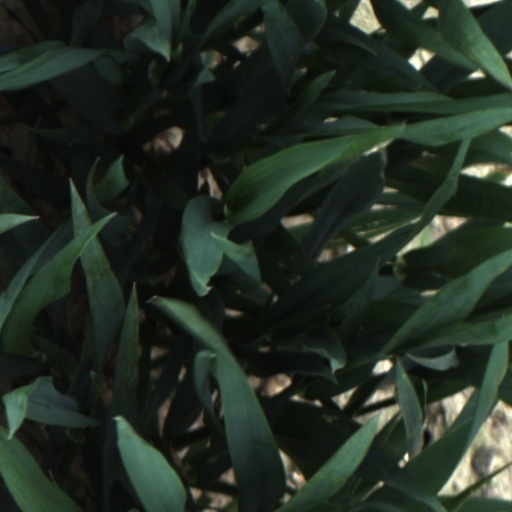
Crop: wheat